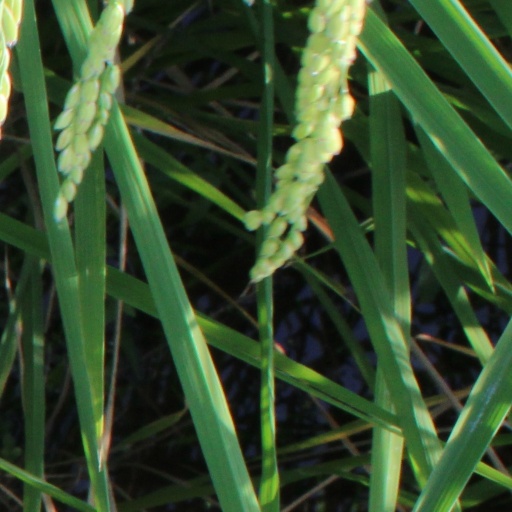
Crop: rice